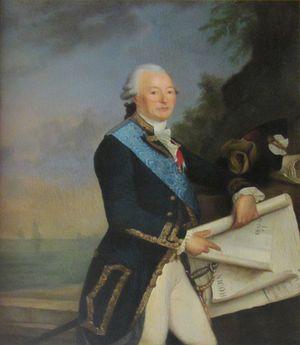
Château de Tocqueville - Portrait de François Henri d'Harcourt (1726-1802) This document was produced using the Canon PowerShot SX230 HS lent by Wikimedia France. brezhoneg
François-Henri d'Harcourt, né le 12 janvier 1726 à Paris et mort le 22 juillet 1802 à Staines, comte de Lillebonne, duc et pair de France à partir de 1783, est un officier français des règnes de Louis XV et Louis XVI.